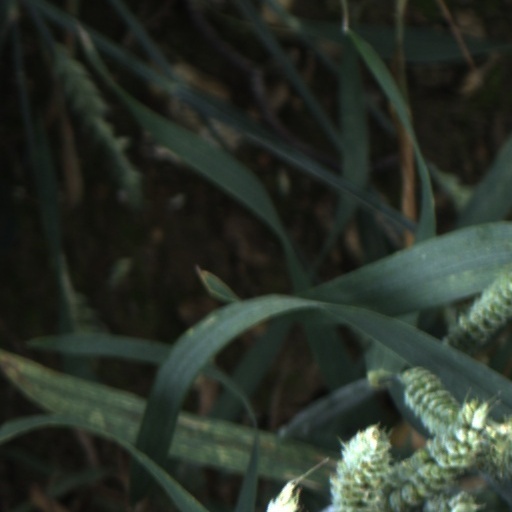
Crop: wheat